Vaquero

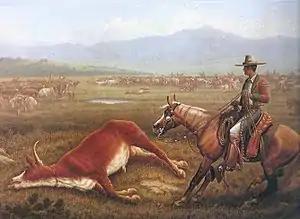
Vaquero, c. 1830

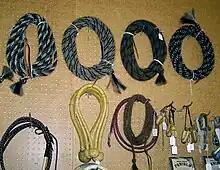
Classic vaquero style hackamore equipment. Horsehair mecates top row, rawhide bosals in second row with other equipment

The vaquero is a horse-mounted livestock herder of a tradition that has its roots in the Iberian Peninsula and extensively developed in what what is today Mexico (then New Spain) and Spanish Florida from a method brought to the Americas from Spain. The vaquero became the foundation for the North American cowboy, in Northern Mexico, Southwestern United States, Florida and Western Canada.